Gregg L. Semenza

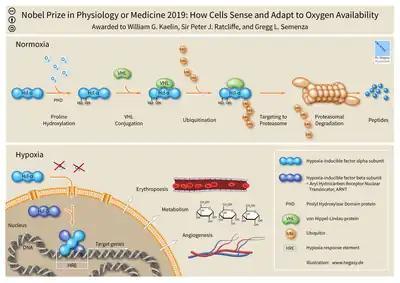
Illustration of how cells sense and adapt to oxygen availability

While a post-doctorate researcher at Johns Hopkins, Semenza evaluated gene expression in transgenic animals to determine how this affected the production of erythropoietin (EPO), known to be part of the means for the body to react to hypoxia, or low oxygen levels in the blood. Semenza identified the gene sequences that expressed hypoxia-inducible factors (HIF) proteins. Semenza's work showed that the HIF proteins consisted of two parts; "HIF-1β", a stable base to most conditions, and "HIF-1α" that deteriorated when nominal oxygen levels were present. "HIF-1α" was further found essential to the EPO production process, as test subjects modified to be deficient in "HIF-1α" were found to have malformed blood vessels and decreased EPO levels. These HIF proteins were found across multiple test animals. Semenza further found that "HIF-1α" overproduction could lead to cancer in other subjects.